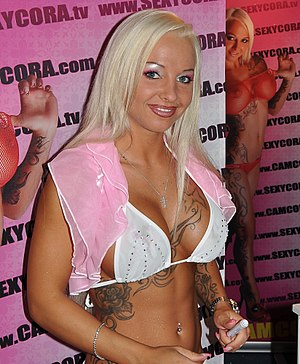
Sexy Cora
Sexy Cora var en tysk pornoskuespiller, model og realityshow-praktikant.